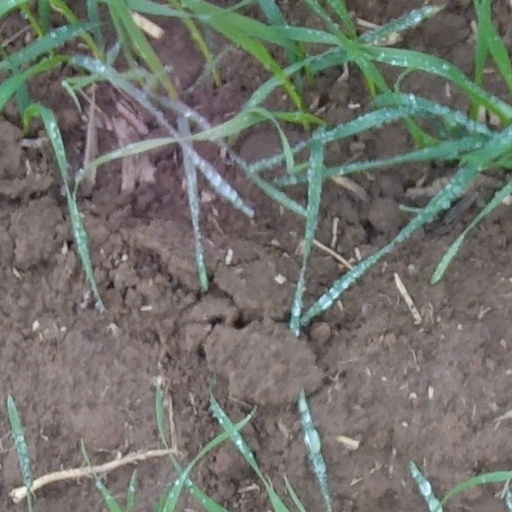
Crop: wheat